Hurricane Debby (1982)

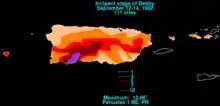
Debby rainfall

Rainfalls from Debby in Puerto Rico ranged between around the northern end of the island to in the southern ridge of the island. Rains on the island peaked at in Penuelas. Consequently, flooding occurred across the southern portion of the island, while landslides damaged many roads in the interior. The Guayanilla River overflowed, causing floodwaters to enter many businesses and homes in the town of Guayanilla. In turn, this led to about 600 families, mostly from Guayanilla or Humacao, to seek shelter. One person drowned near Naguabo after the car he was a passenger of drove into an overflowing stream. Additionally, winds downed a number of trees and inflicted minor losses to crops. The United States Virgin Islands reported rain of about , while about of precipitation fell over far eastern Dominican Republic.